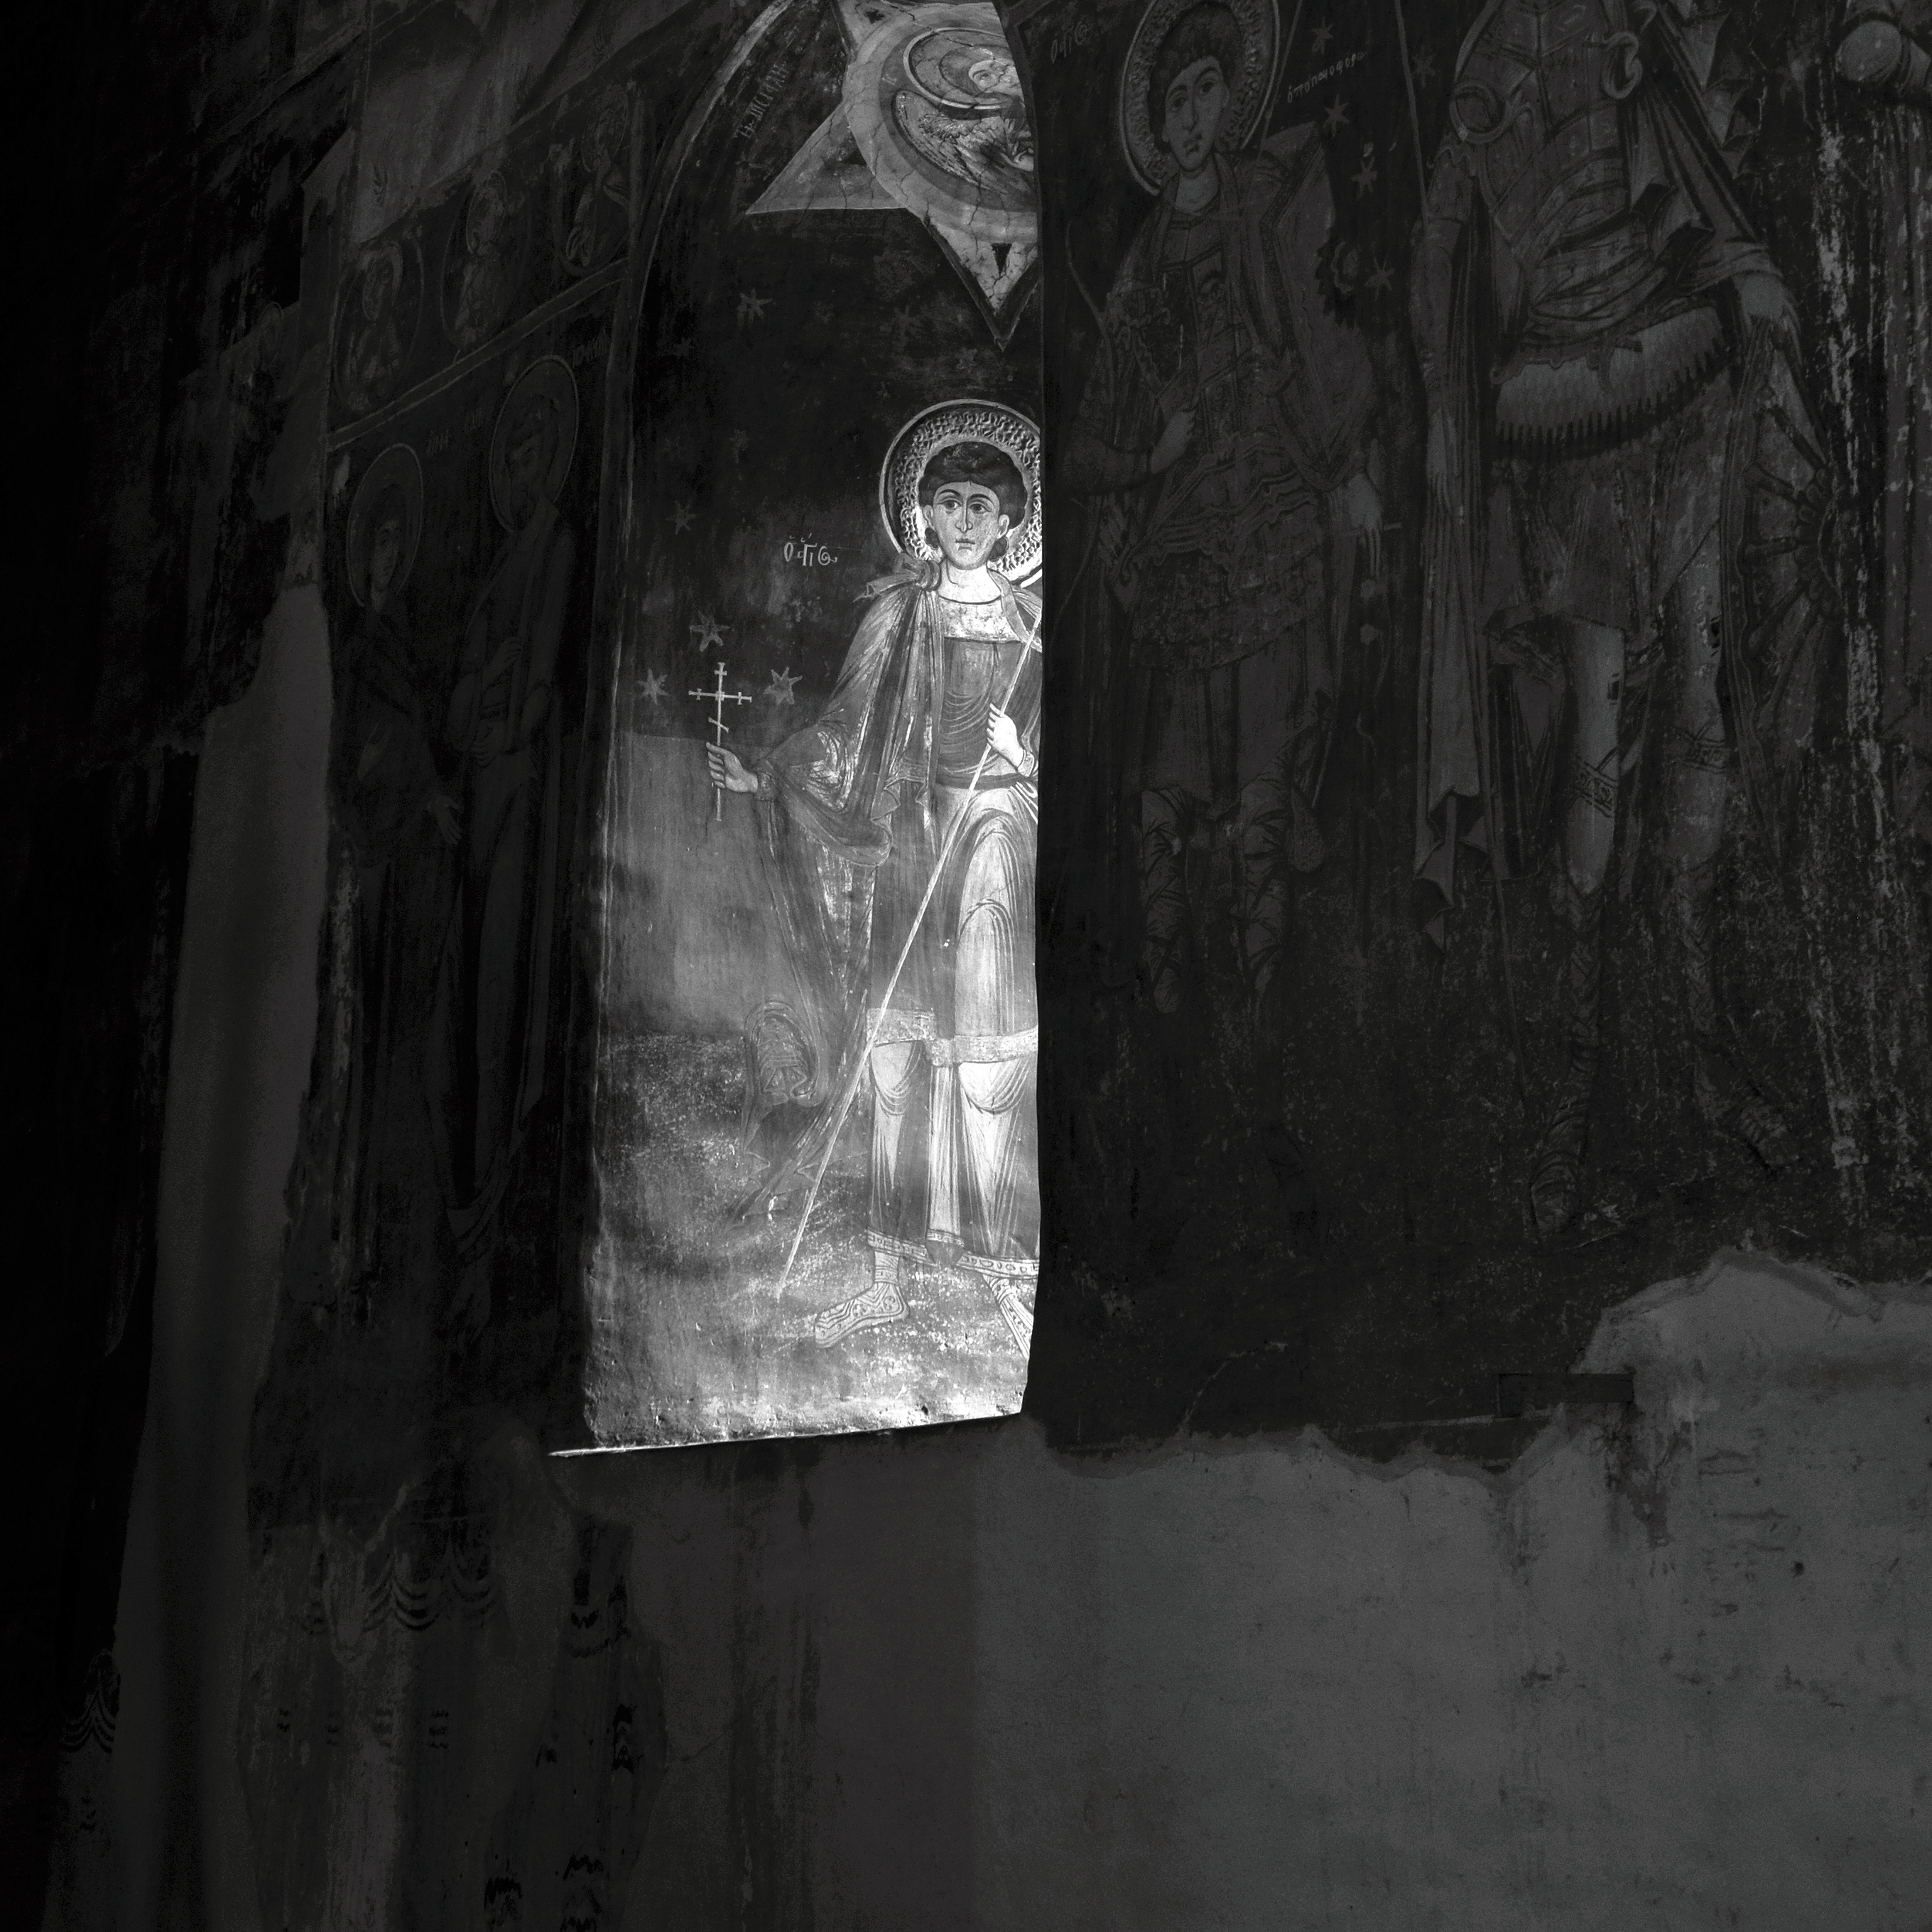
light, black and white, architecture, white, photography, interior, window, old, monument, photo, ice, darkness, church, black, monochrome, painting, photos, art, cool image, de, temple, iconography, mural, saint, fotografie, history, court, romana, pictura, orthodox, royal, eastern, fresco, murals, icon, romania, icons, bor, targoviste, biserica, arhitectura, wallachia, muntenia, tara, romaneasca, orthodoxy, lumina, iconografie, romanian, icoana, icoane, eikn, arta, ortodoxa, cldire, patrimoniu, domneasc, princely, curtea, domneasca, ortodox, fresca, frescoes, sfant, fereastra, istorie, noncoloursincolour, lmidbiima1723707, monochrome photography